Tranekær Manor

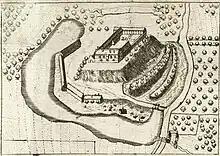
Tranekær in 1677.

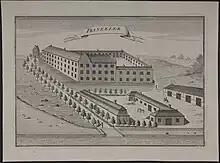
Tranekær.

In 1645, Christian IV (1577–1648) transferred Tranekær to Christian Rantzau ad "de facto' payment on a loan that he had received. Rantzau, who was governor of the duchies, transferred Tranekær and the associated mortgage deed to his son-in-law,